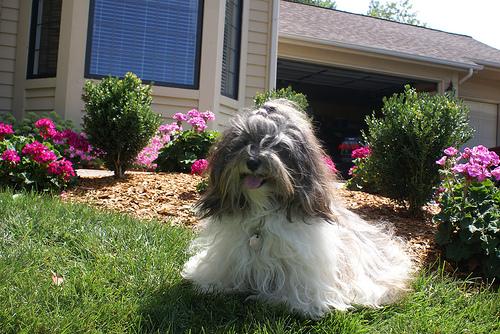
Breed: havanese